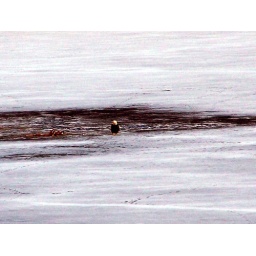
An eagle sitting patiently on the ice by some open water at East Canyon Reservoir, UT